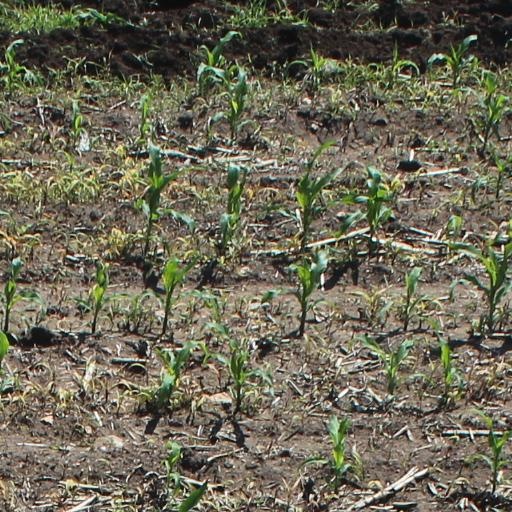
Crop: maize; corn